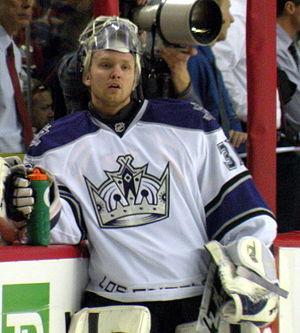
Erik Ersberg est un gardien de but professionnel suédois de hockey sur glace.